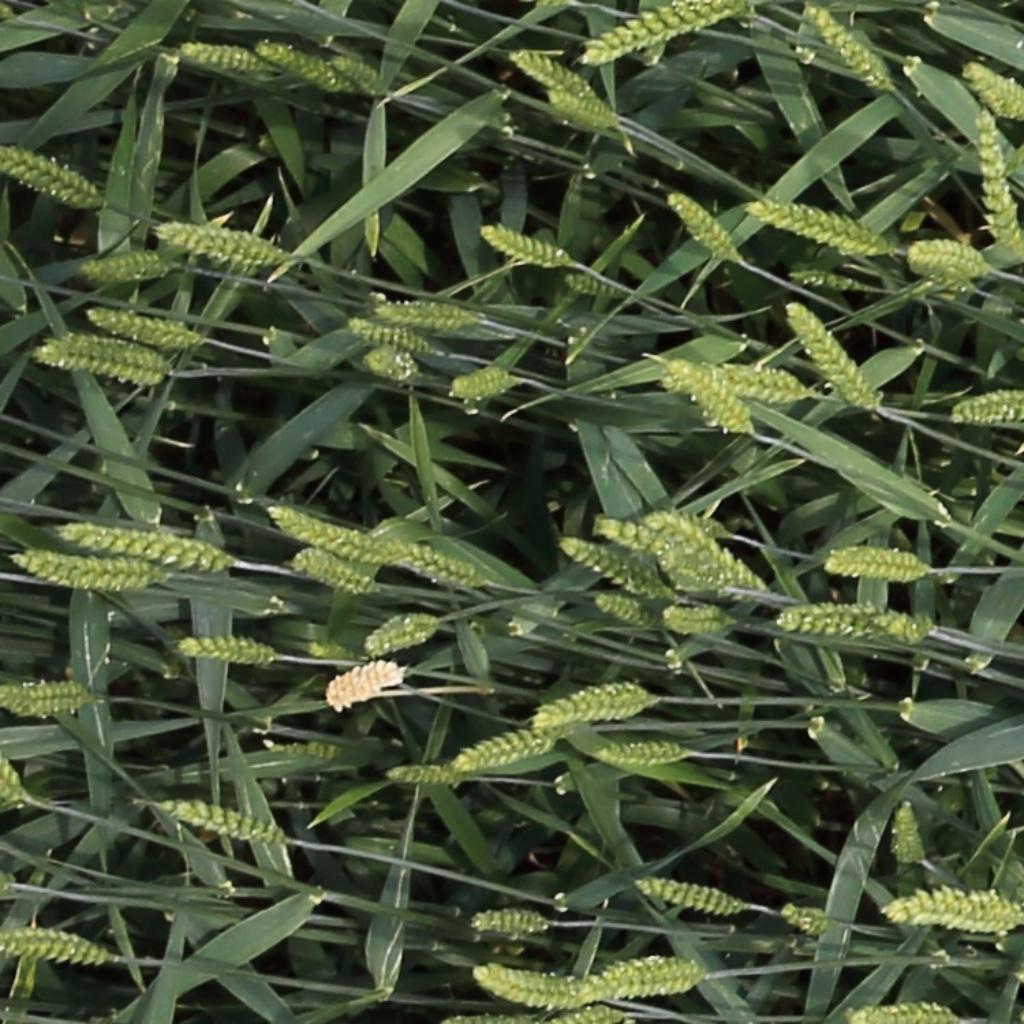
Country: Switzerland
Location: Usask
Wheat development stage: Filling